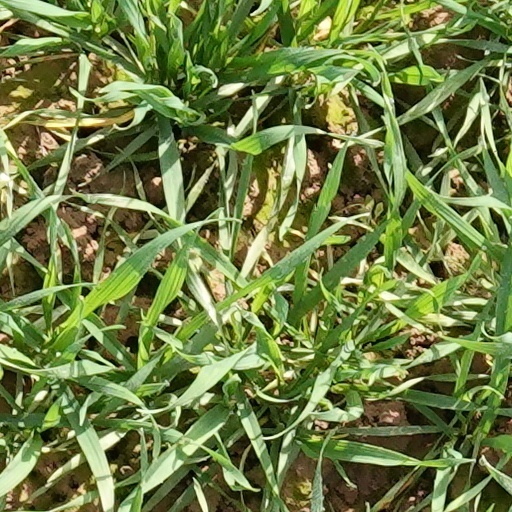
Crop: wheat